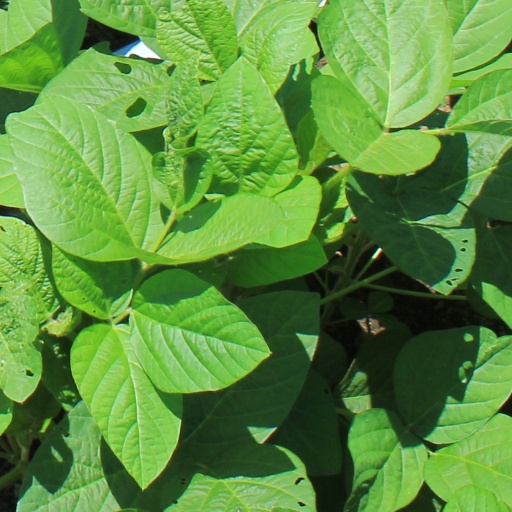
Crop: soybean